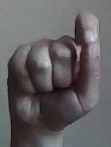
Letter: fa